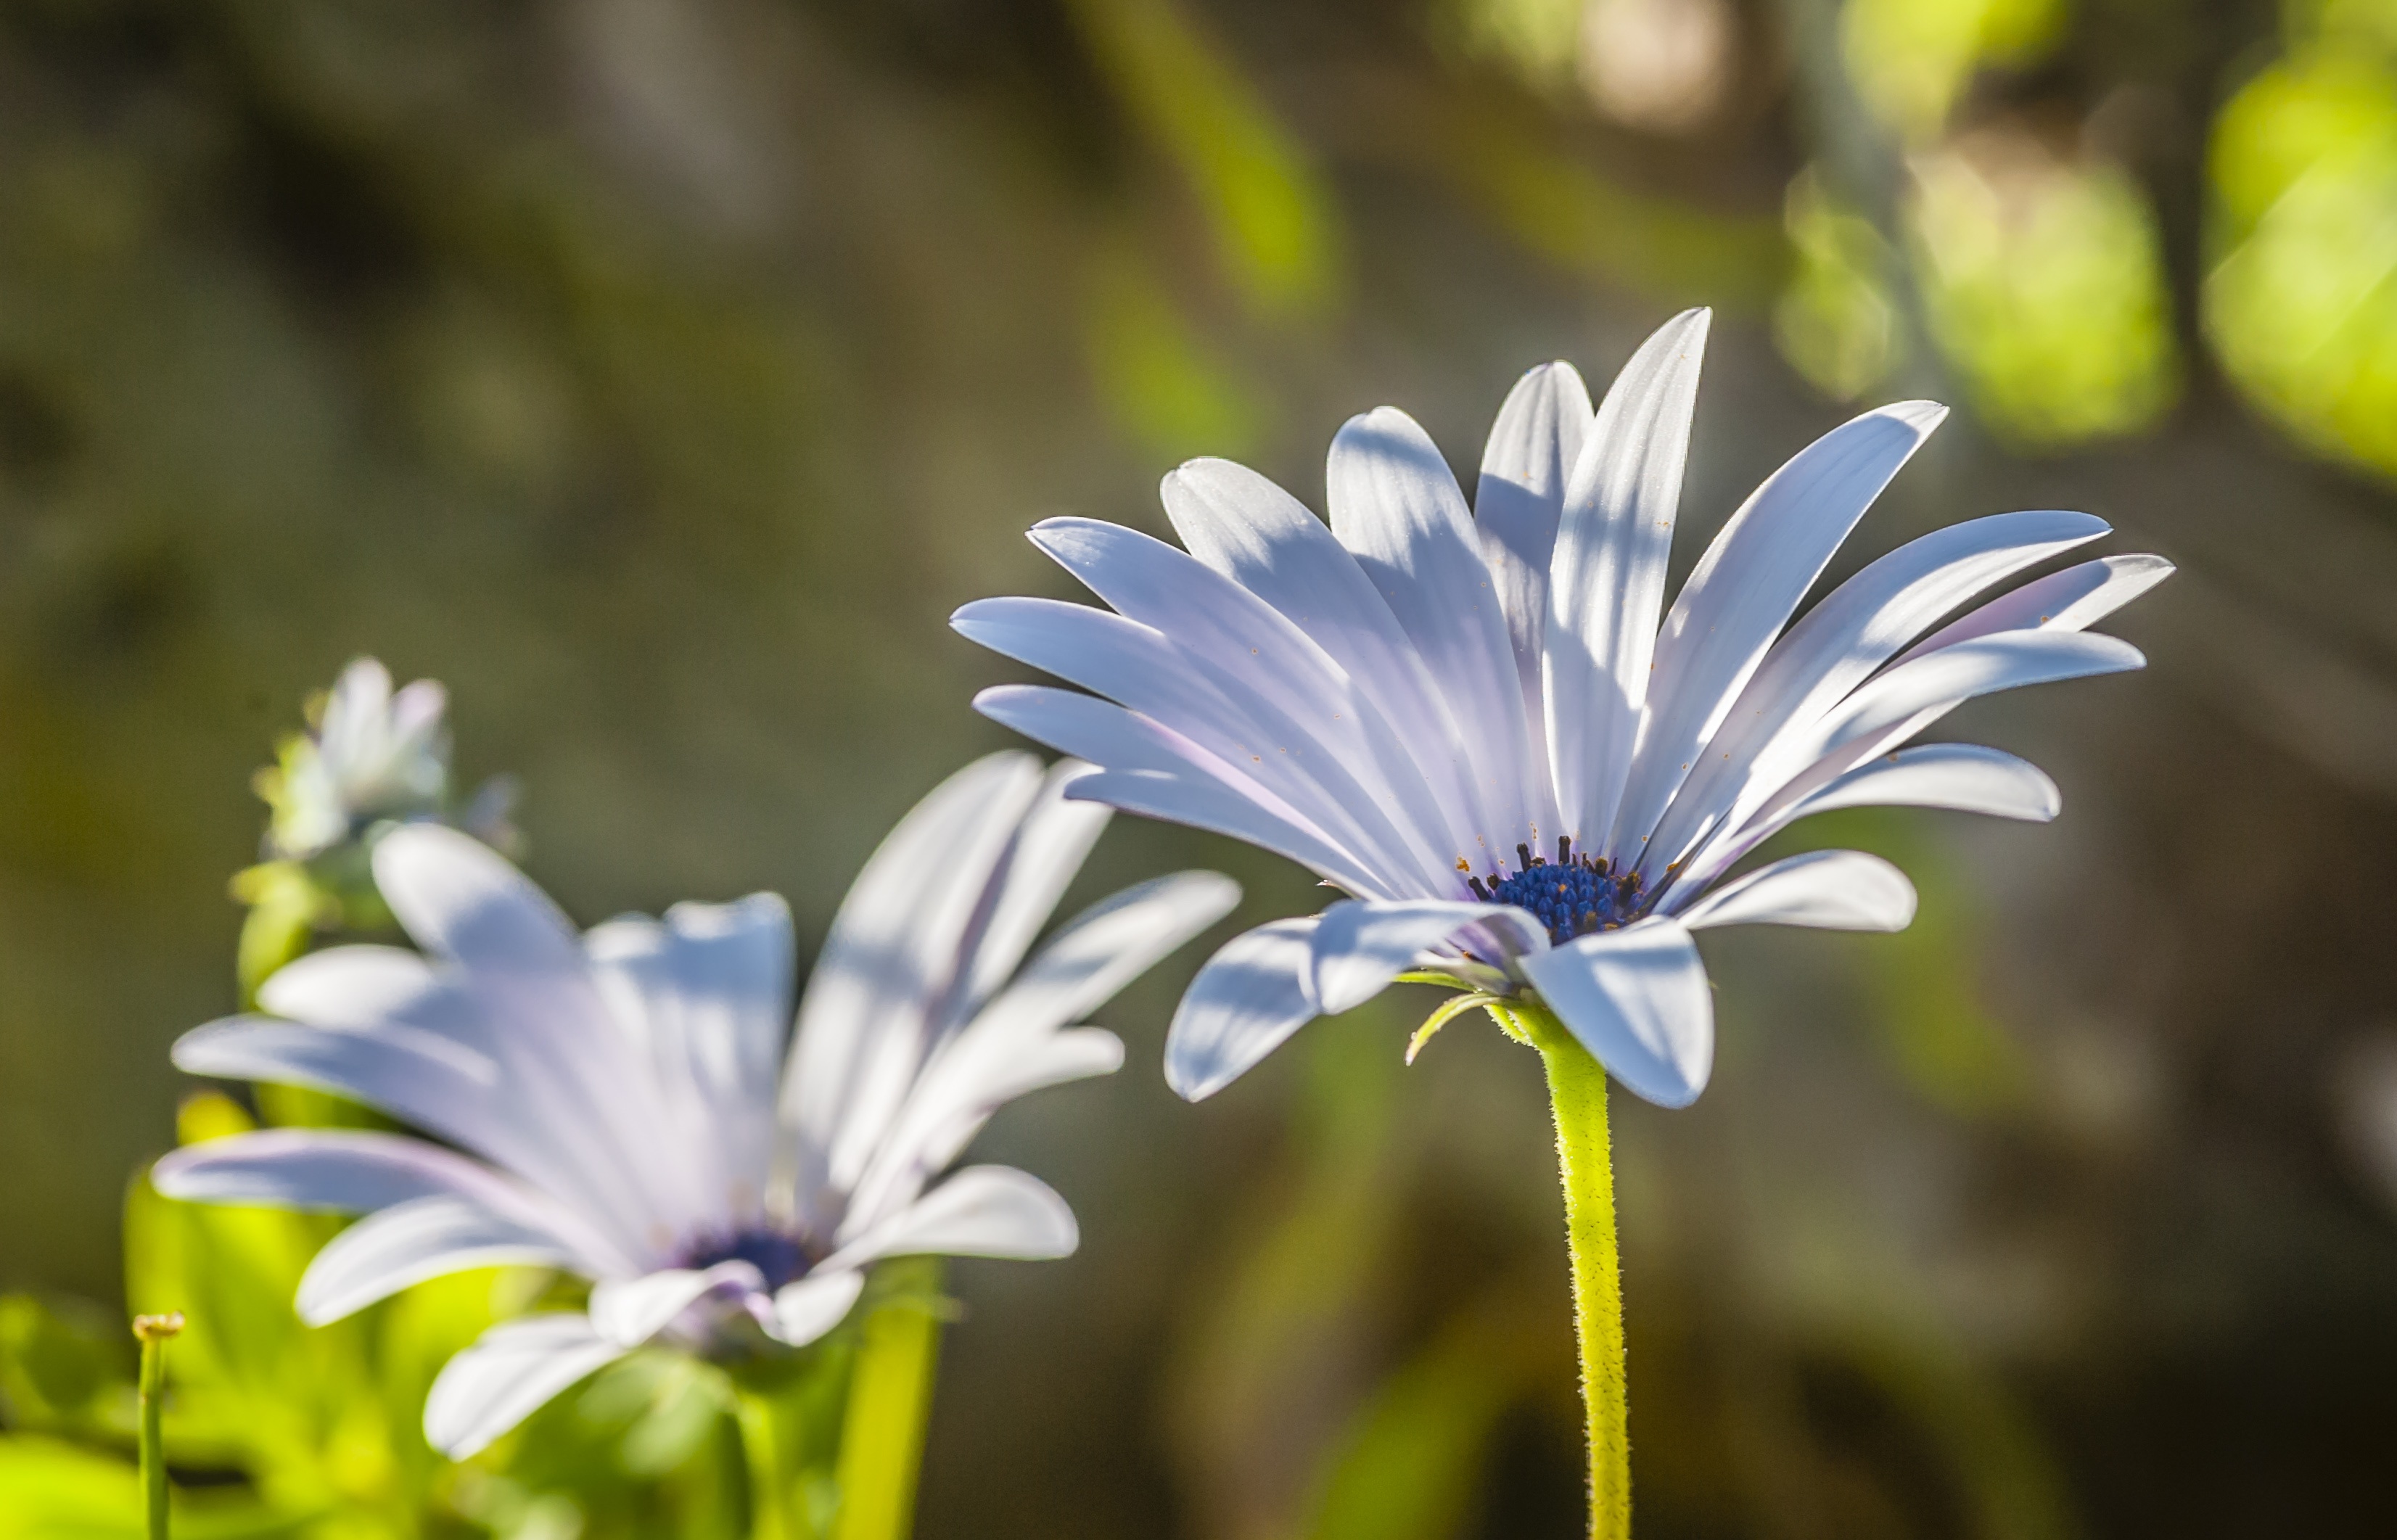
nature, blossom, plant, white, meadow, flower, petal, bloom, summer, food, spring, herb, produce, vegetable, macro, botany, colorful, close, flora, wildflower, close up, chicory, macro photography, blossomed, nature recording, flowering plant, flourished, plant stem, land plant, leaf vegetable